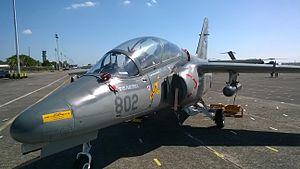
La Philippine Air Force est la force aérienne des Philippines, son nom officiel en Filipino est Hukbong Panghimpapawid ng Pilipinas.